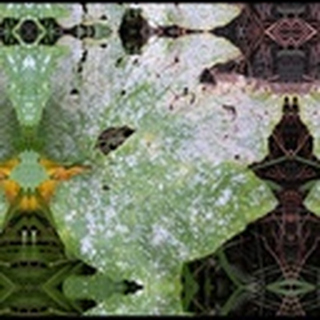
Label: cotton_powdery_mildew